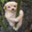
Label: dog